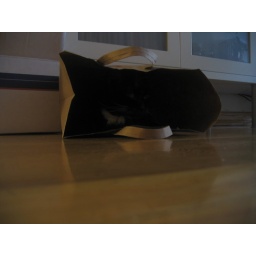
cat in the bag